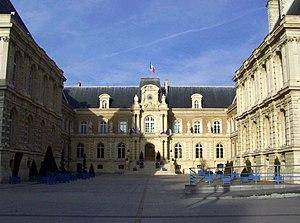
Hôtel de ville d'Amiens, France